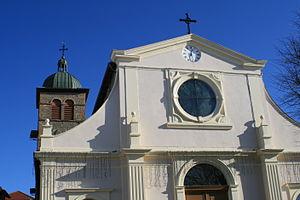
Frontispice néoclassique de l'église de Violay (Loire)
Violay est une commune française située dans le département de la Loire, en région Auvergne-Rhône-Alpes.